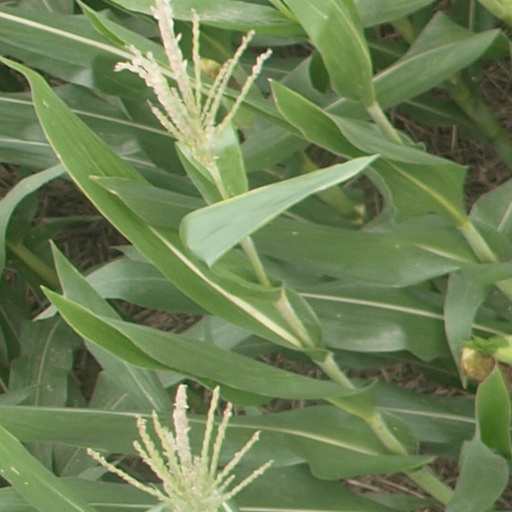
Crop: maize; corn